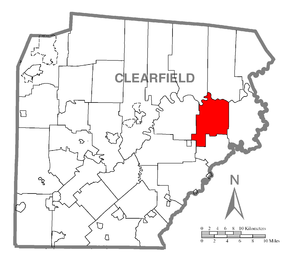
Graham Township est un township, situé au centre-est du comté de Clearfield, aux États-Unis. En 2010, il comptait une population de 1 383 habitants.